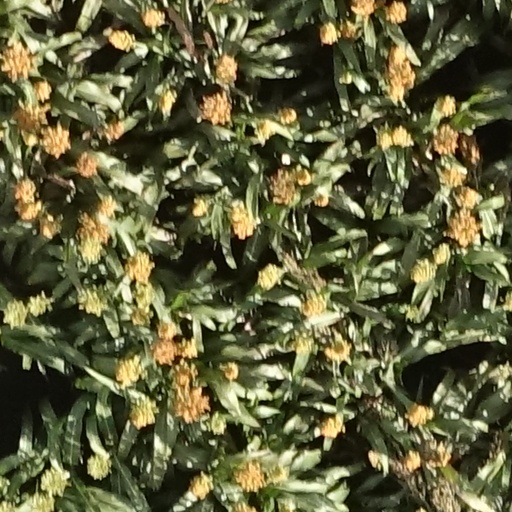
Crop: sorghum